Nasdaq Copenhagen

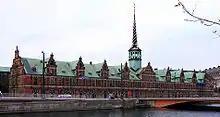
This building, Børsen, housed the Copenhagen Stock Exchange until 1974.

The Nasdaq Copenhagen, formerly known as the Copenhagen Stock Exchange, is an international marketplace for Danish securities, including shares, bonds, treasury bills and notes, and financial futures and options.